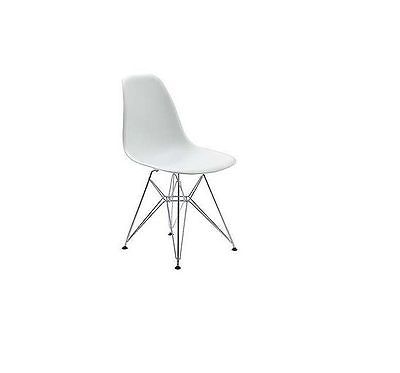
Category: chair